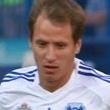
Age: 25